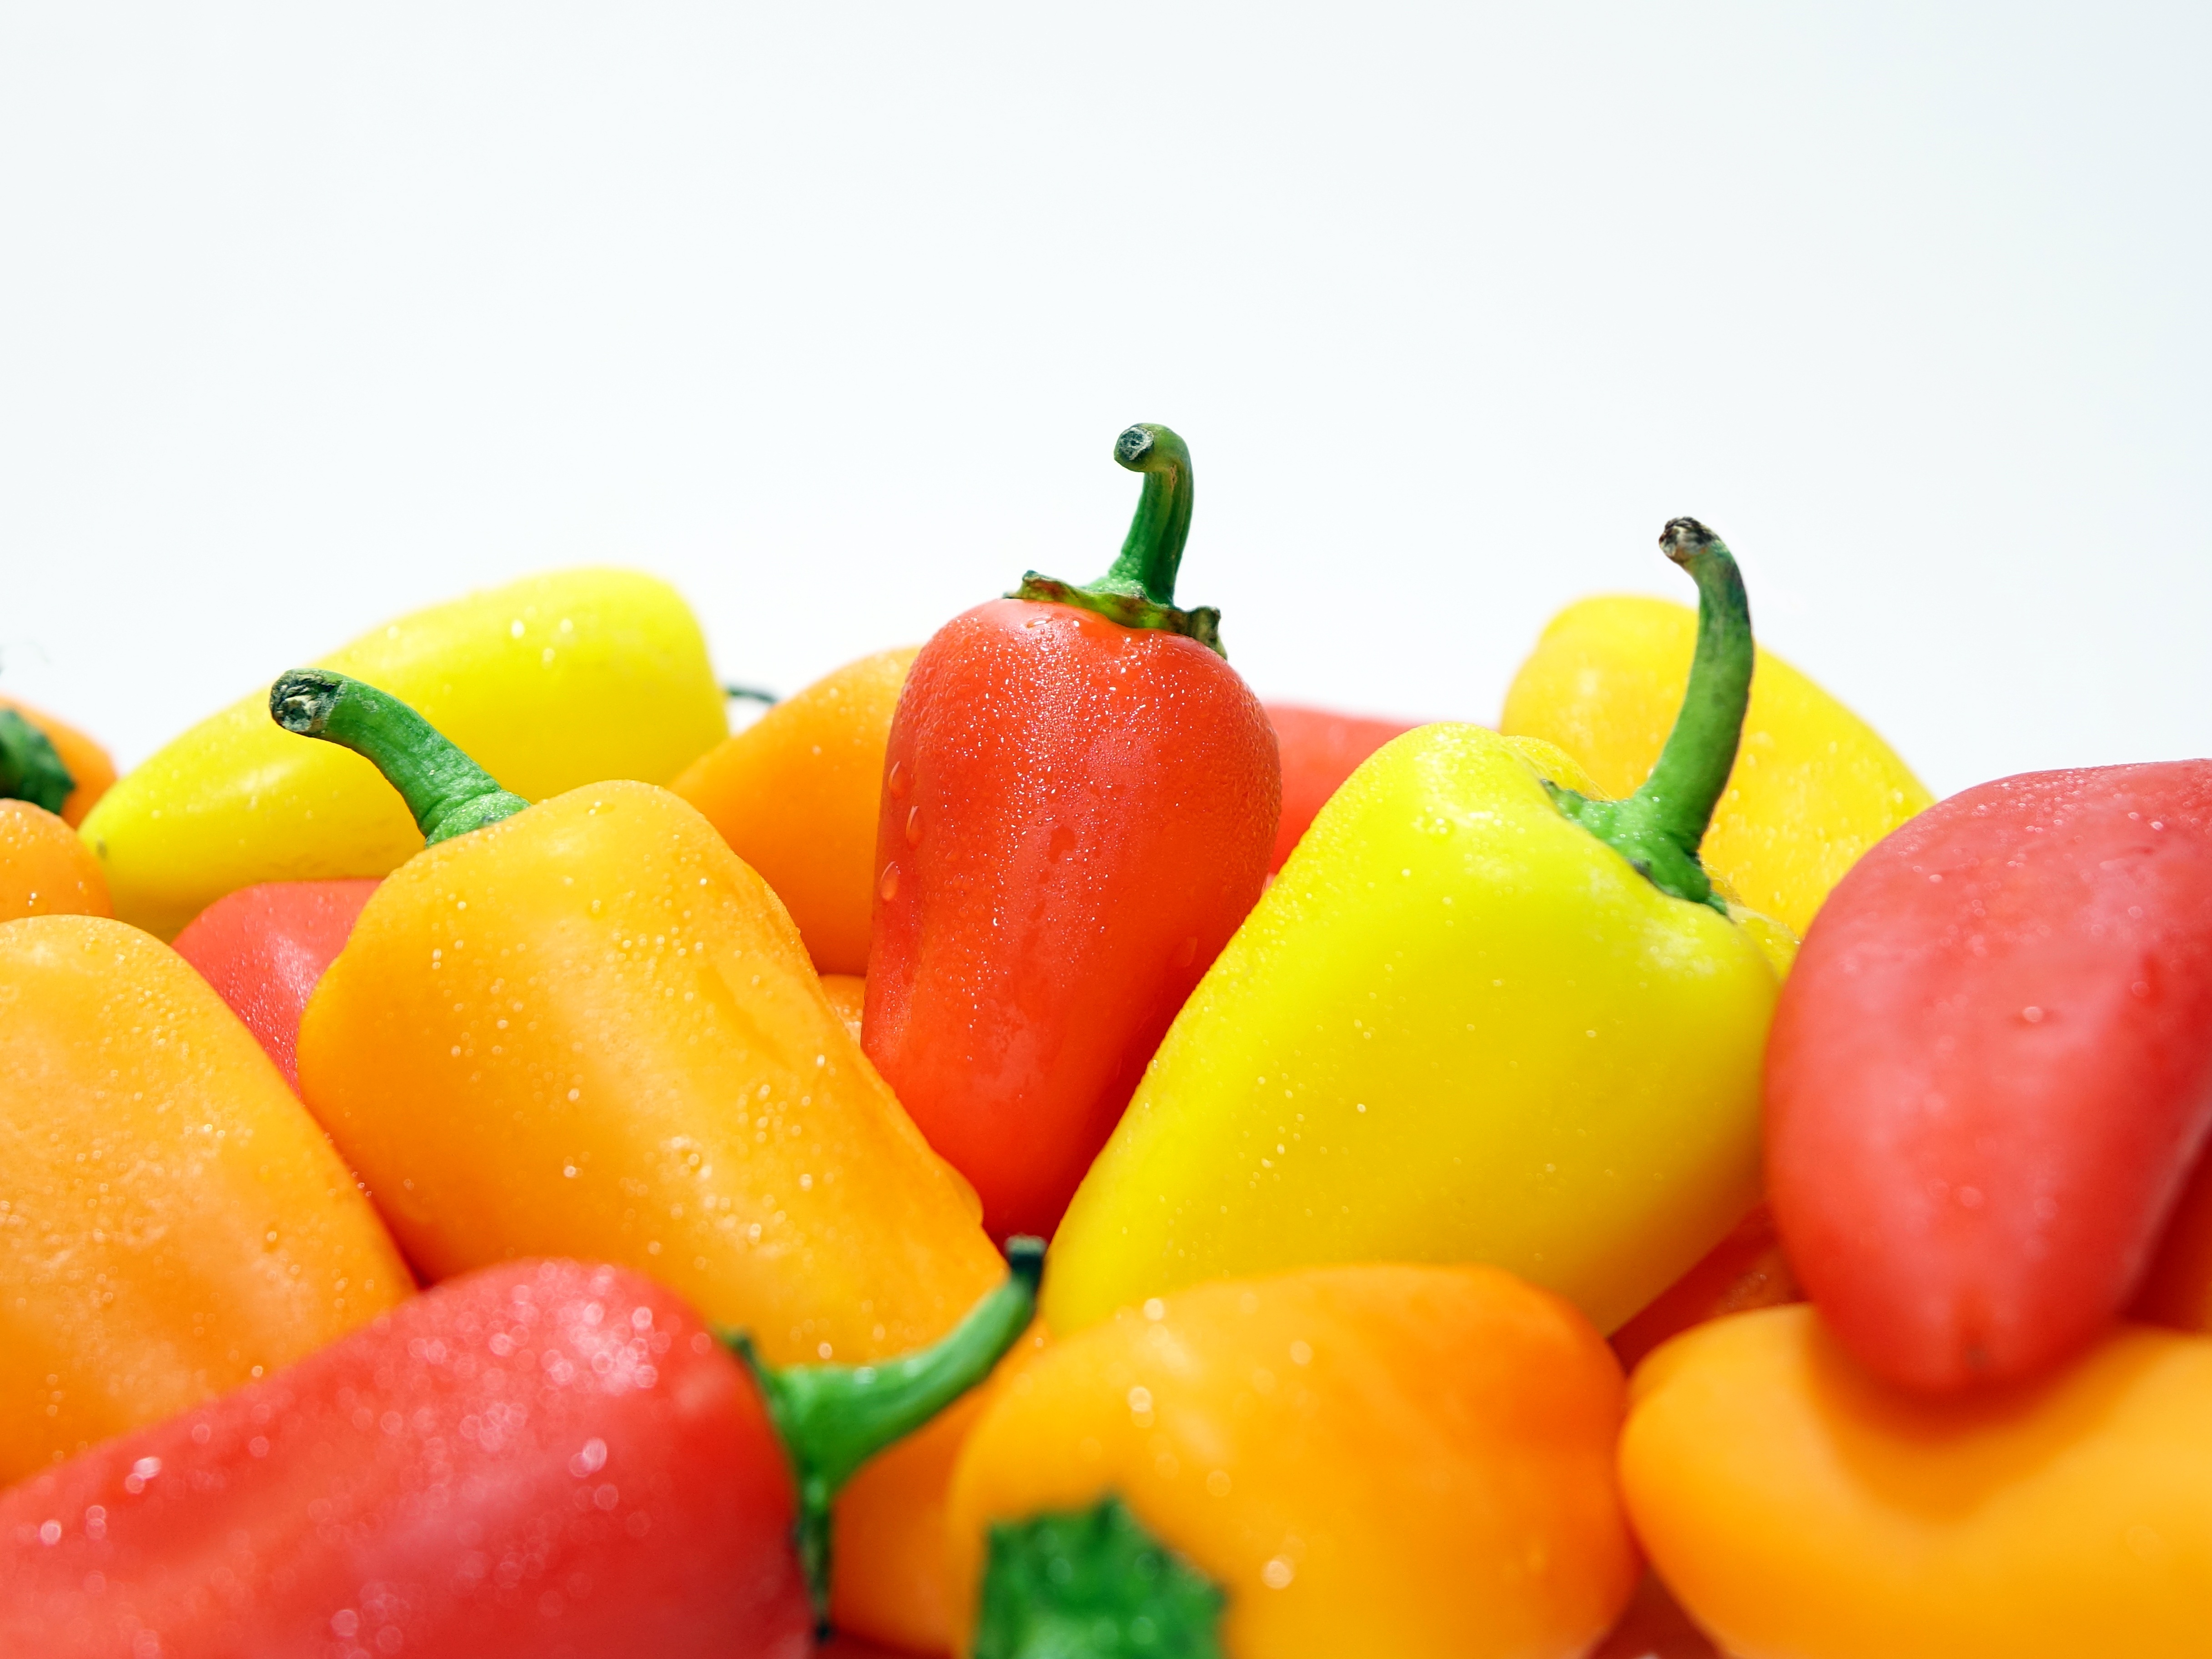
plant, fruit, orange, dish, food, salad, pepper, red, ingredient, produce, vegetable, yellow, healthy, freshness, garnish, bell pepper, vegetarian, raw, paprika, flowering plant, land plant, peperoncini, bell peppers and chili peppers